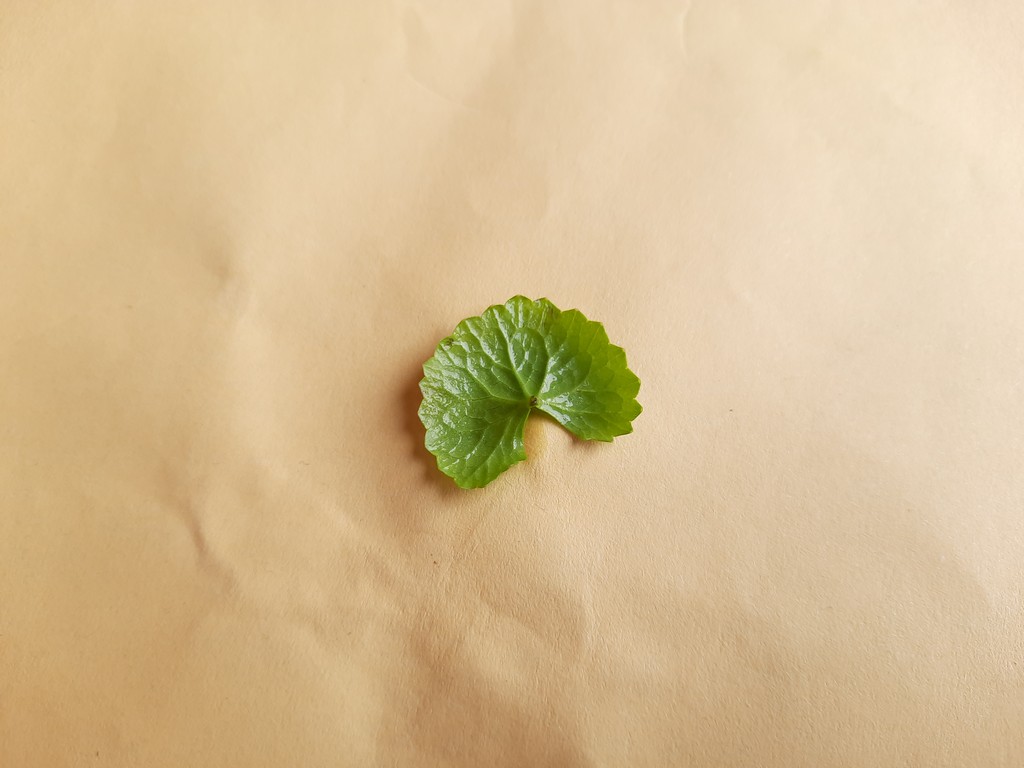
Label: Healthy